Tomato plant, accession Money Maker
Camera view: bottom (45 deg); turntable rotation: 60 degrees
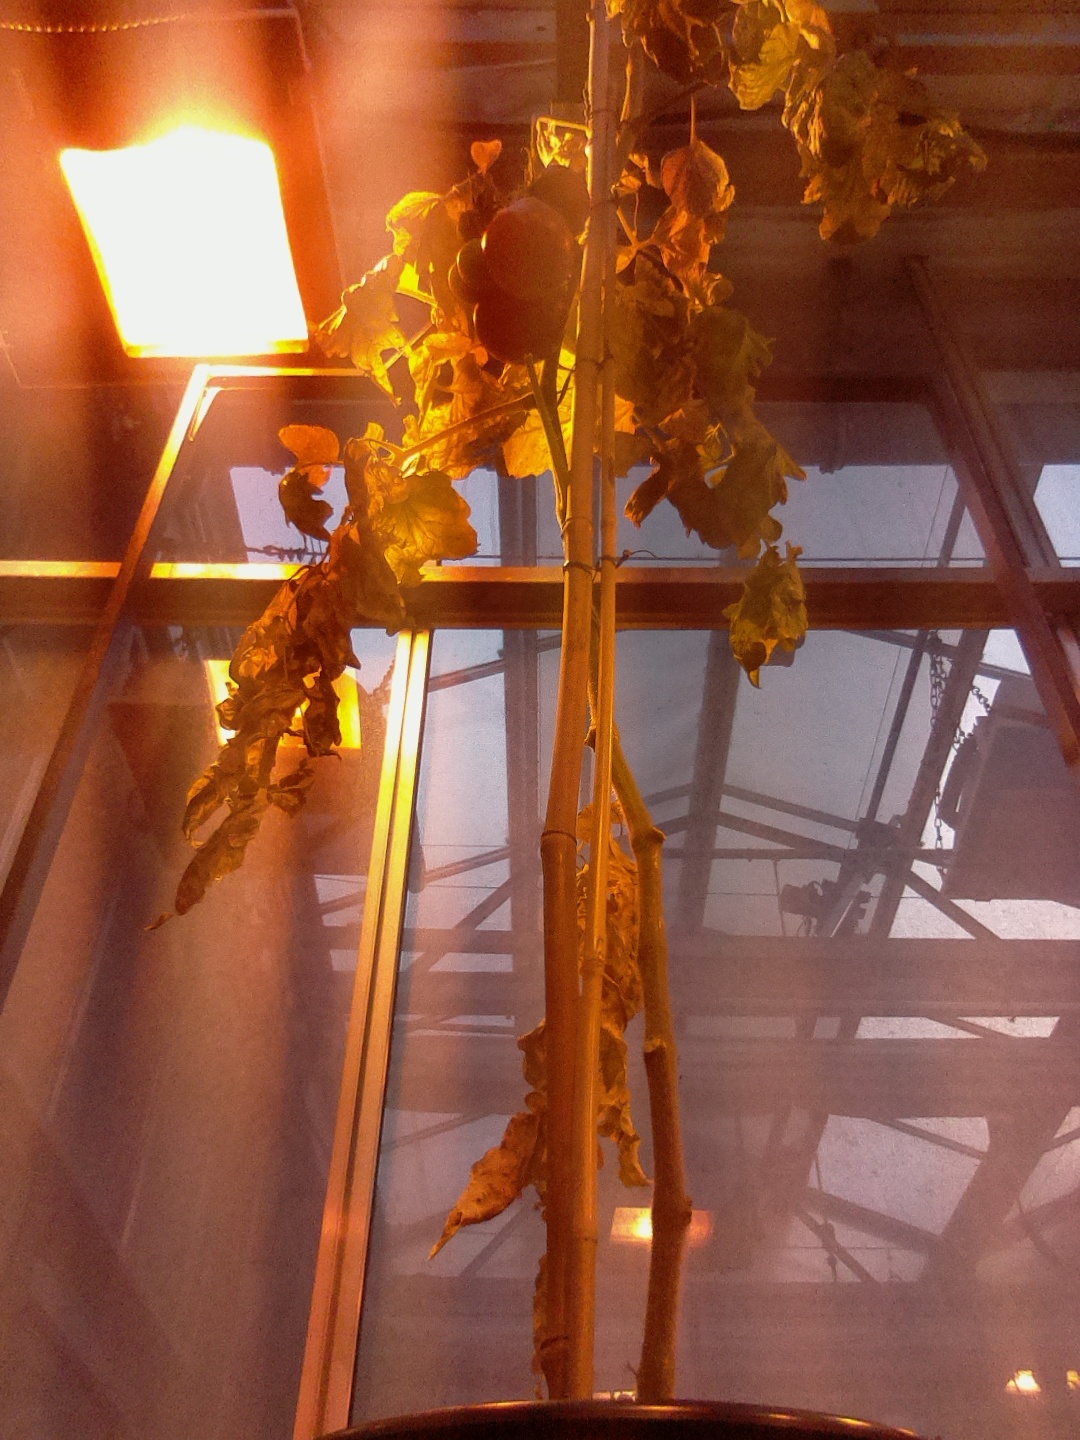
BBCH growth stage 82: 20%-30% of fruits show typical fully ripe color